Narrows Covered Bridge

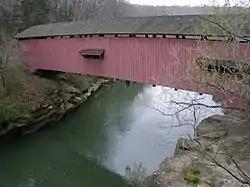
The Narrows of Sugar Creek (Turkey Run State Park)

The Narrows Covered Bridge crosses Sugar Creek at the eastern edge of Turkey Run State Park and is a single span Burr Arch Truss covered bridge structure that was built by Joseph A. Britton in 1882.